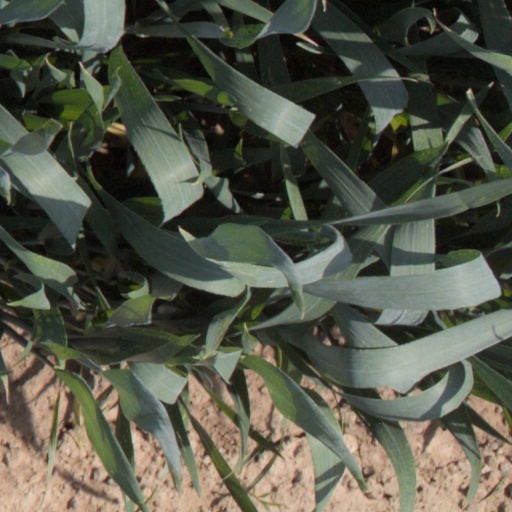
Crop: wheat